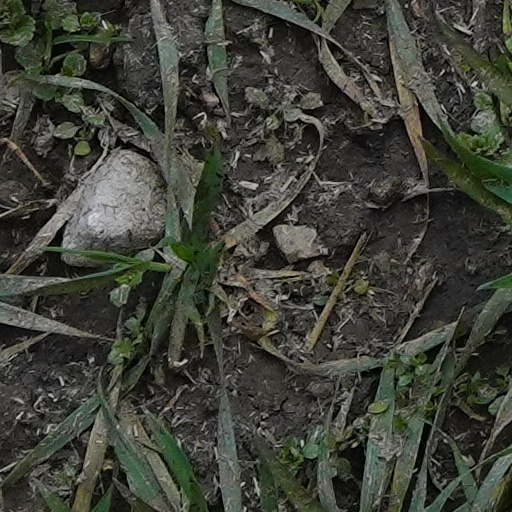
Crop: wheat